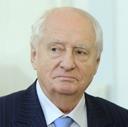
Age: 78